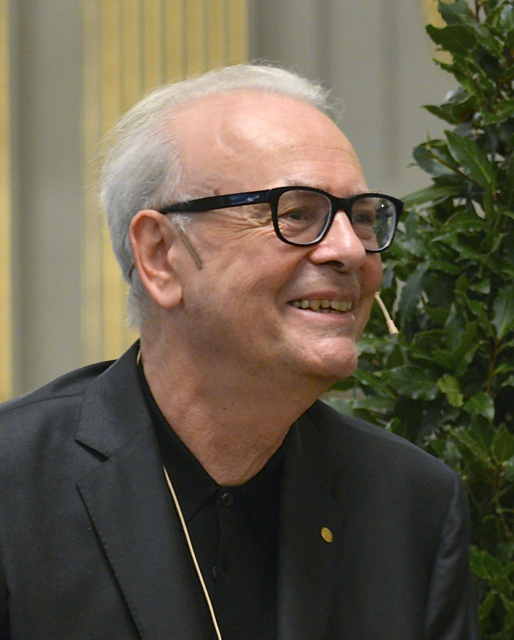
ปาทริก มอดียาโน

|name = ปาทริก มอดียาโน
|image = Patrick Modiano 6 dec 2014 - 22.jpg
|caption = มอดียาโนใน ค.ศ. 2014
|birth_name = ฌ็อง ปาทริก มอดียาโน
|birth_place = บูลอญ-บีย็องกูร์ ประเทศฝรั่งเศส
|occupation = นักประพันธ์
|language = ฝรั่งเศส
|genre = วรรณกรรม
|spouse = ดอมีนิก เซร์ฟุสส์
|children = ซีนา มอดียาโนมารี มอดียาโน
| awards = กร็องพรีดูว์รอม็องเดอลากาเดมีฟร็องแซซ (ค.ศ. 1972)พรีกงกูร์ (ค.ศ. 1978)พรีมงดียาลชีโนเดลลูกา (ค.ศ. 2010)
รางวัลรัฐออสเตรียสาขาวรรณกรรมยุโรป (ค.ศ. 2012)รางวัลโนเบลสาขาวรรณกรรม (ค.ศ. 2014)
ฌ็อง ปาทริก มอดียาโน (, ; เกิดวันที่ 30 กรกฎาคม ค.ศ. 1945) โดยทั่วไปรู้จักกันในชื่อ ปาทริก มอดียาโน เป็นนักประพันธ์ชาวฝรั่งเศสและได้รับรางวัลโนเบลสาขาวรรณกรรมประจำปี ค.ศ. 2014 เขาเป็นนักเขียนที่มีชื่อเสียงจากการแต่งเรื่องนิยายของตนเอง ซึ่งเป็นการผสมผสานระหว่างอัตชีวประวัติและนิยายอิงประวัติศาสตร์
ผลงานของมอดียาโนถูกแปลไปมากกว่า 30 ภาษา และได้รับการฉลองทั้งในและนอกประเทศฝรั่งเศส แต่วรรณกรรมส่วนใหญ่ไมได้แปลไปเป็นภาษาอังกฤษก่อนที่เขาจะได้รับรางวัลโนเบล
มอดียาโนเคยได้รับรางวัลรัฐออสเตรียสาขาวรรณกรรมยุโรป 2012, รางวัลพรีมงดียาลชีโนเดลลูกา 2010 ของแอ็งสตีตูว์เดอฟร็องส์สำหรับความสำเร็จในช่วงชีวิต, รางวัลพรีกงกูร์ สำหรับผลงานเรื่อง "มิสซิงเพอร์ซัน (นวนิยาย)|รูว์เดบูติกซ็อปสกูร์" และรางวัลกร็องพรีดูว์รอม็องเดอลากาเดมีฟร็องแซซสำหรับผลงานที่ชื่อ "เลบูลวาร์เดอแซ็งตูร์"
== อ้างอิง ==
== หนังสืออ่านเพิ่ม ==
* Avni, Ora. " Patrick Modiano: A French Jew?" "Yale French Studies", vol. 85 (1994): 227-247.
* Cook, Dervila. "Patrick Modiano's (Auto)Biographical Fictions". Amsterdam & New York: Rodopi, 2005.
* Flower, John E. (ed.). "Patrick Modiano". Amsterdam & New York: Rodopi, 2007.
* Guyot-Bender, Martine & William VanderWolk. "Paradigms of Memory: The Occupation and Other Hi-Stories in the Novels of Patrick Modiano". Frankfurt: Peter Lang, 1998.
* Heck, Maryline and Raphaëlle Guidée (ed.) "Modiano". Cahiers de L'Herne, L'Herne, 2010.
* Kawakami, Akane. "A Self-Conscious Art: Patrick Modiano's Postmodern Fictions". Liverpool University Press, 2000.
* Morris, Alan. "Patrick Modiano". Oxford University Press, 1996.
* Scherman, Timothy H. " Translating from Memory: Patrick Modiano in Postmodern Context", "Studies in 20th Century Literature", vol. 16, no. 2 (1992): 289-303.
* VanderWolk, William. "Rewriting the Past. Memory, History and Narration in the Novels of Patrick Modiano". Amsterdam: Rodopi, 1997.
== แหล่งข้อมูลอื่น ==
*Olivier Berggruen, " The Oddly Bewitching Novels of Patrick Modiano" "The Huffington Post," 15 October 2014.
* Martin Chilton, " Nobel Prize Literature Winner: Patrick Modiano", "The Telegraph", 9 October 2014.
* " French writer Patrick Modiano wins the 2014 Nobel prize in literature", "The Guardian", 9 October 2014.
* "Patrick Modiano: Remembrance of Shadowy Things Past" - Review of "Dora Bruder". AGNI Magazine.
* including the Nobel Lecture on 7 December 2014
* List of Works
หมวดหมู่:นักเขียนนวนิยายชาวฝรั่งเศส
หมวดหมู่:ผู้ได้รับรางวัลโนเบลสาขาวรรณกรรม
หมวดหมู่:ชาวฝรั่งเศสผู้ได้รับรางวัลโนเบล
หมวดหมู่:บุคคลจากจังหวัดโอดแซน